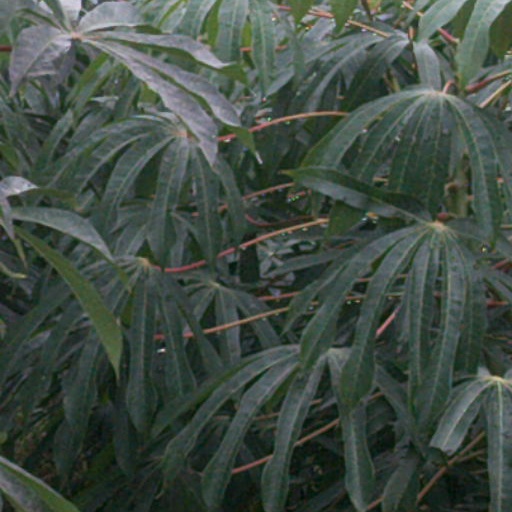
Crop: cassava